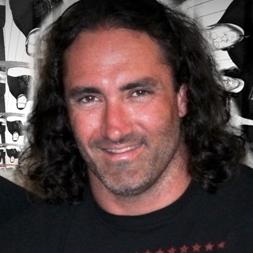
Age: 35